Astrology and astronomy

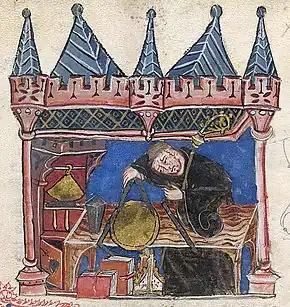
Astrologer–astronomer Richard of Wallingford is shown measuring an equatorium with a pair of compasses in this 14th-century work.

The primary goal of astronomy is to understand the physics of the universe. Astrologers use astronomical calculations for the positions of celestial bodies along the ecliptic and attempt to correlate celestial events (astrological aspects, sign positions) with earthly events and human affairs. Astronomers consistently use the scientific method, naturalistic presuppositions and abstract mathematical reasoning to investigate or explain phenomena in the universe. Astrologers use mystical or religious reasoning as well as traditional folklore, symbolism and superstition blended with mathematical predictions to explain phenomena in the universe. The scientific method is not consistently used by astrologers.